The Legend of Zelda (video game)

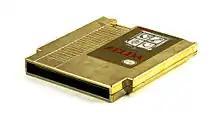
The gold-colored cartridge

When Nintendo published the game in North America, the packaging design featured a small portion of the box cut away to reveal the unique gold-colored cartridge. In 1988, "The Legend of Zelda" sold two million copies. Nintendo of America sought to keep its strong base of fans; anyone who purchased a game and sent in a warranty card became a member of the Fun Club, whose members got a four-, eight- and eventually 32-page newsletter. Seven hundred copies of the first issue were sent out free of charge, but the number grew as the data bank of names got larger.